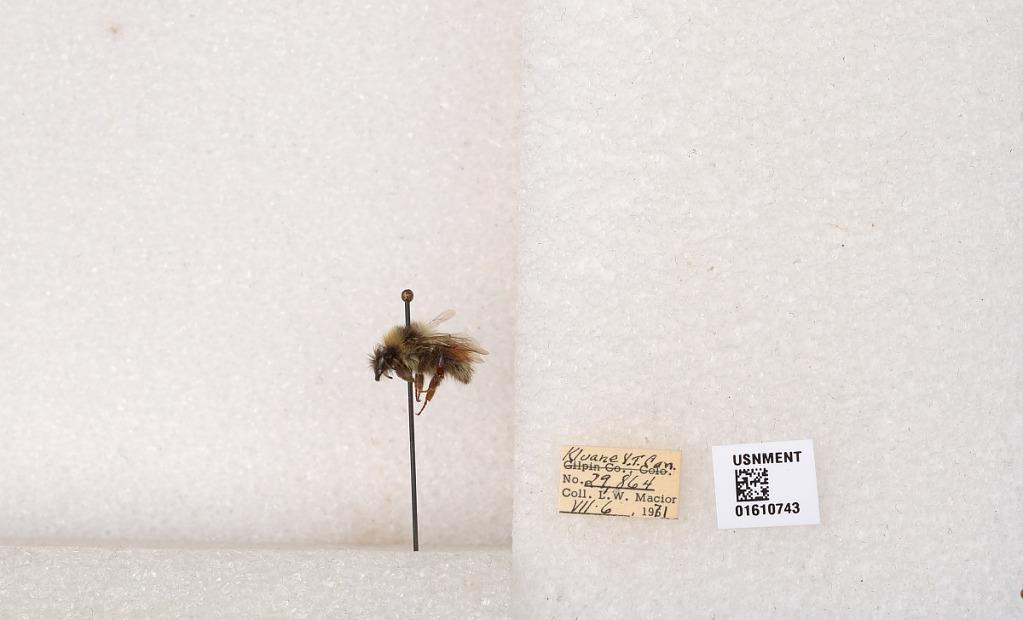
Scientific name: Bombus (Pyrobombus) sylvicola Kirby
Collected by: L. Macior
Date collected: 1971-7-6
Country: Canada
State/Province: Yukon Territory
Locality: Kluane National Park and Reserve
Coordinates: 60.7493, -139.504